Cocineros argentinos

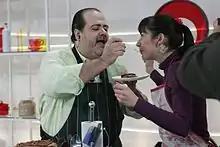
Guillermo Calabrese, TV host of "Cocineros argentinos"

Cocineros Argentinos was an Argentine Cooking show, hosted by Guillermo Calabrese. It was aired at the TV Pública, the public state channel for 16 seasons from January 5, 2009 to March 27, 2024. Despite good ratings and audience, it was cancelled following the adjustments policies of President Milei. It won the 2013 Tato award as best TV program of services.